Por estas calles

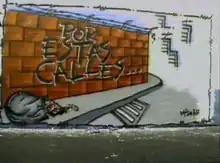

Por estas calles (English: "On These Streets") is a Venezuelan telenovela broadcast by Radio Caracas Televisión between 1992 and 1994. It was extremely popular in Venezuela, due to its very realistic approach to the day-to-day life of the country and local tone.